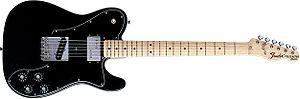
Fender Musical Instruments Corporation, nommé initialement Fender's Radio Service puis Fender Electric Instrument Manufacturing Company, est une société créée par Leo Fender aux États-Unis dans les années 1940. Elle est devenue l'une des firmes les plus reconnues dans le monde sur le marché de la fabrication de guitares électriques, de guitares acoustiques, de basses et d'amplificateurs.